Mac Cairthinn of Clogher

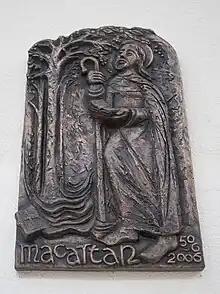
Relief of Macartan by Elizabeth Ryan

Saint Mac Cairthinn, also Macartan, McCartan (died 506), is recognized as the first presiding Bishop of Clogher from 454 to his death. One of the earliest Christian saints in Ireland, he is known as Saint Patrick's "Threin Fhir", or "Strong Man" for his dedication and faithfulness to the fledgling Church. His feast day is 24 March.